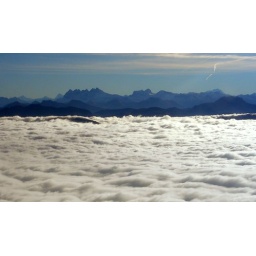
Islands in an ocean of clouds